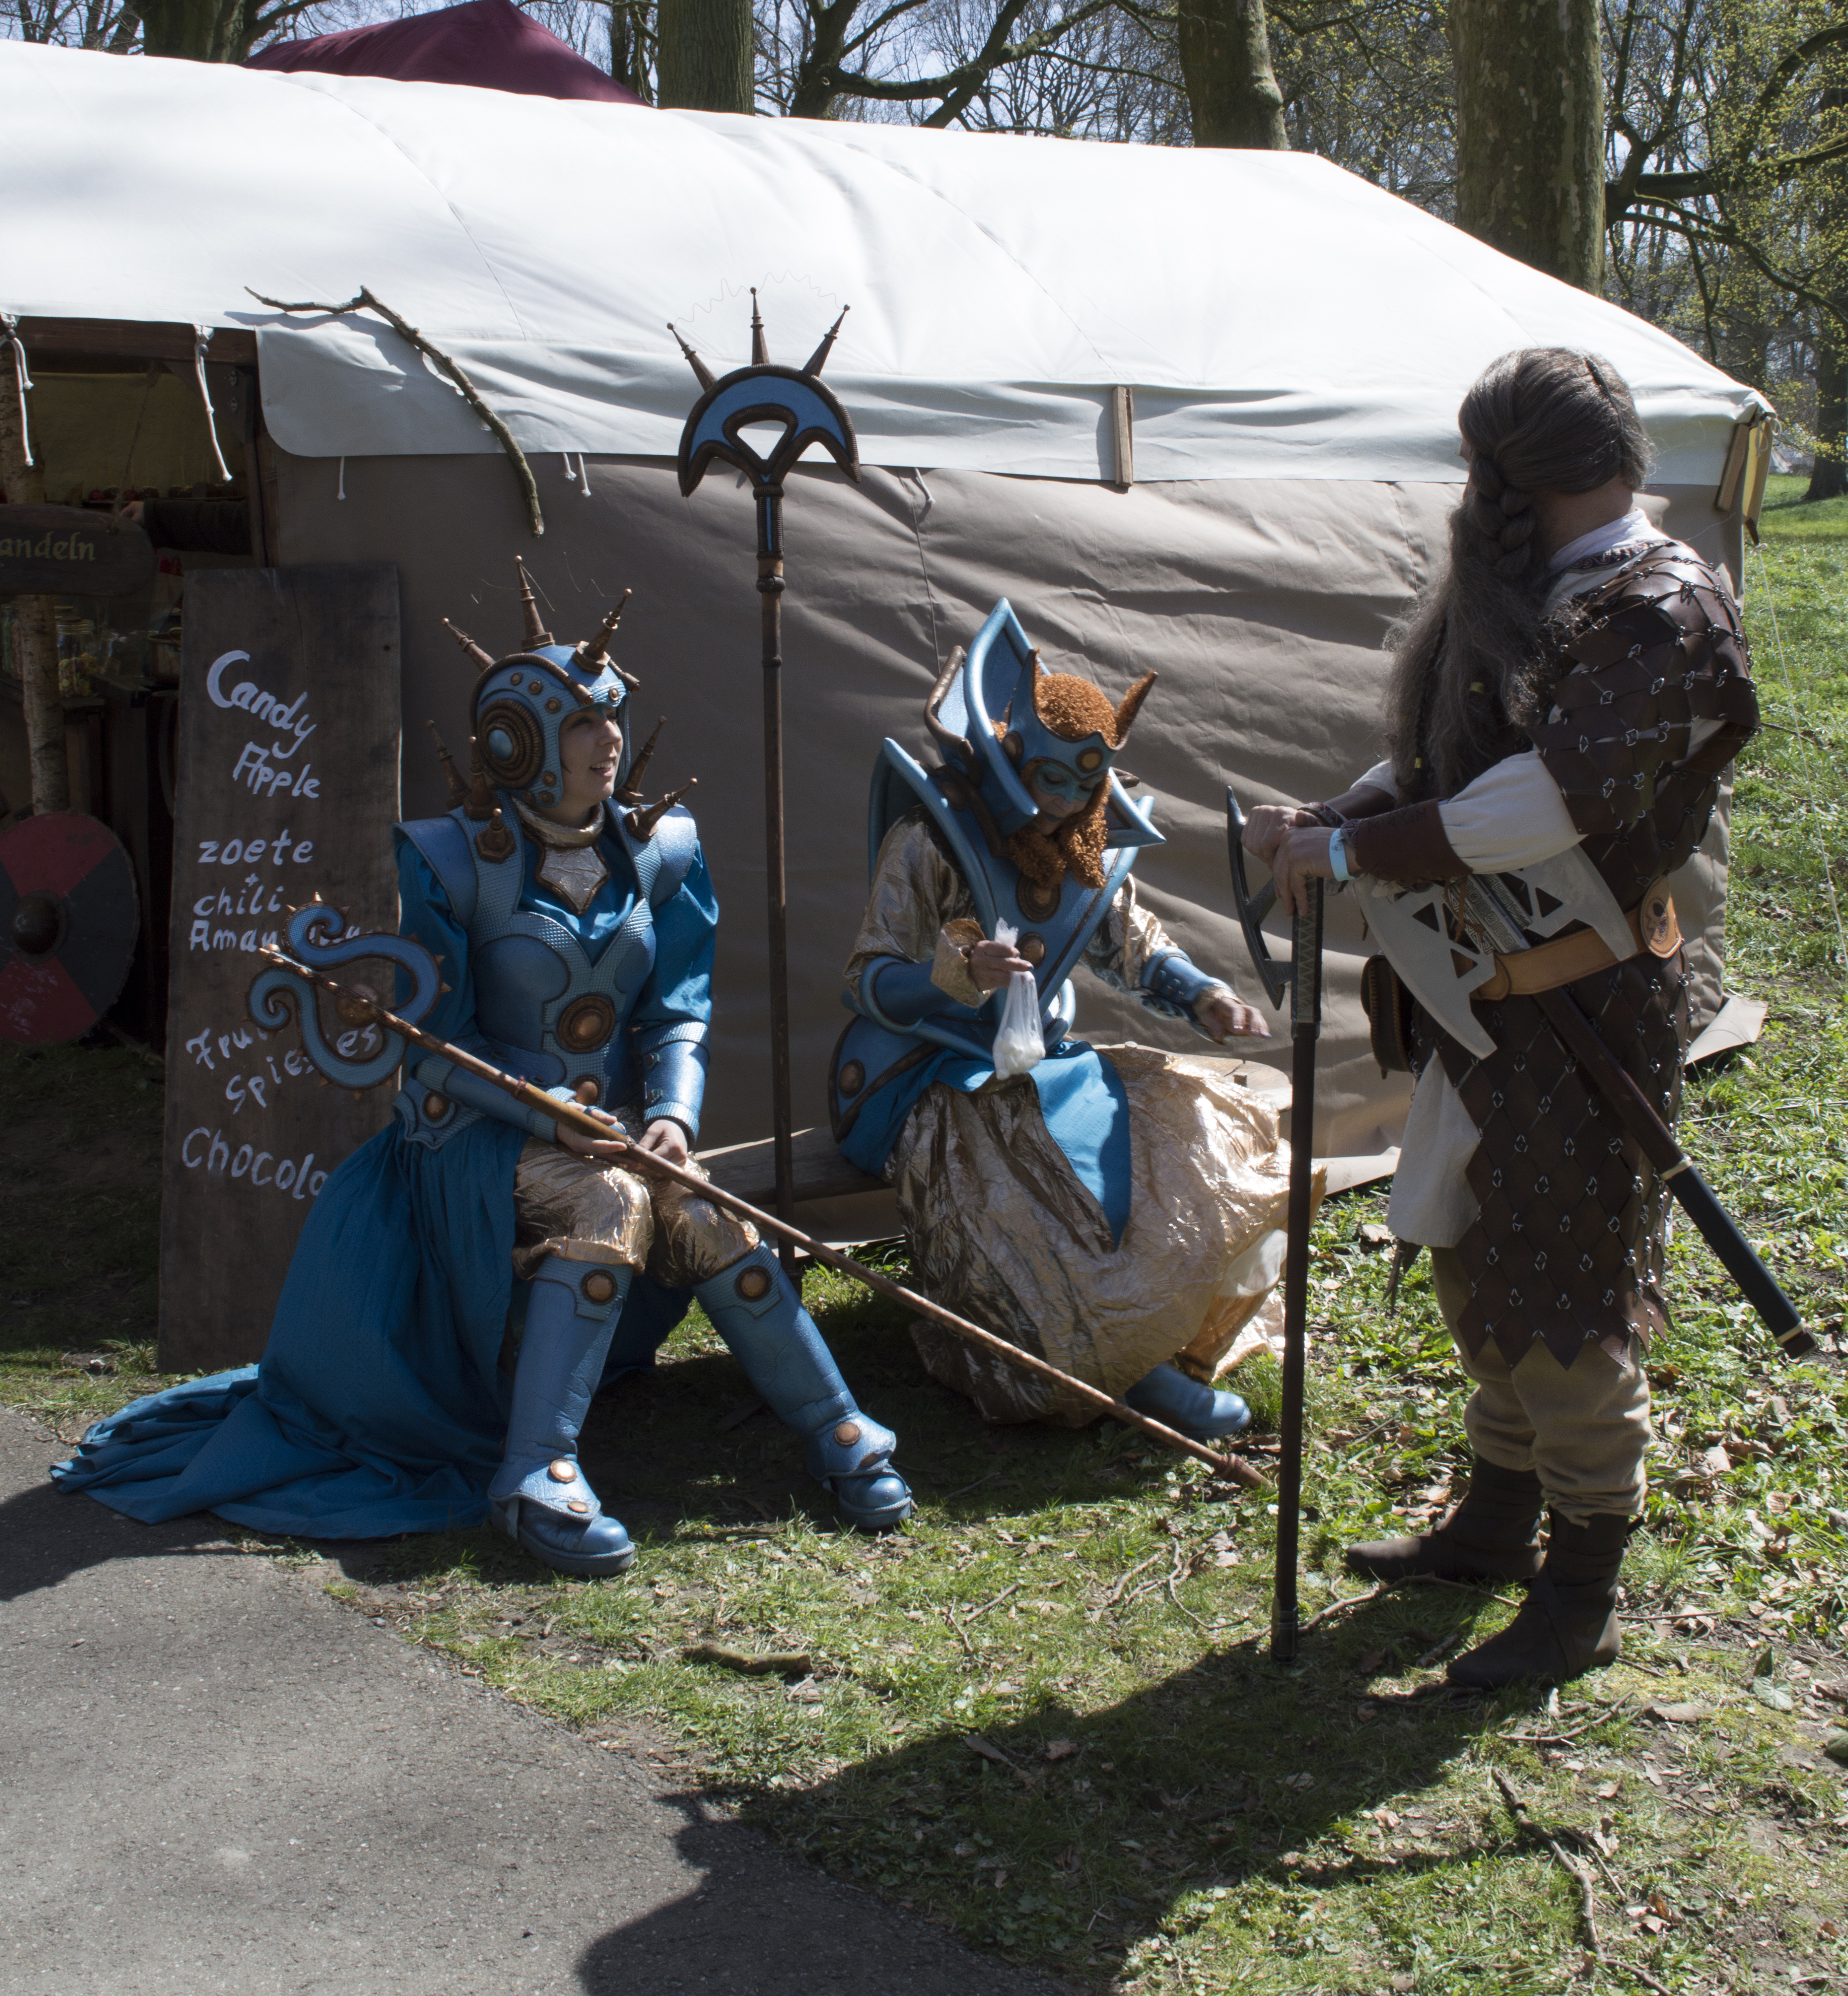
outdoor, people, photography, photo, nikon, holland, festival, nederland, netherlands, 2013, fun, dutch, outdoorphotography, picture, photograph, fotos, foto, fotografie, fantasy, elf, event, costume, fair, middle ages, paulvandevelde, pdvandevelde, padagudaloma, dordrecht, nederlandinfotos, evenementenfotografie, pvdvfotografie, pdvandeveldedordrecht, nederlandsefotografie, dutchphotogaraphy, totallydutch, fotografienederland, hollandsefotografie, fotografieholland, haarzuilens, dehaar, elfia, kasteeldehaar, elffantasyfair, elfiahaarzuilens, fantasyevent, elfia2013, wwwelfiacom, dwarveshobbits, troop